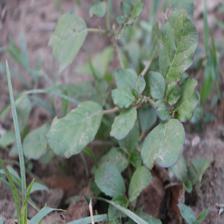
Label: BroadLeafWeed